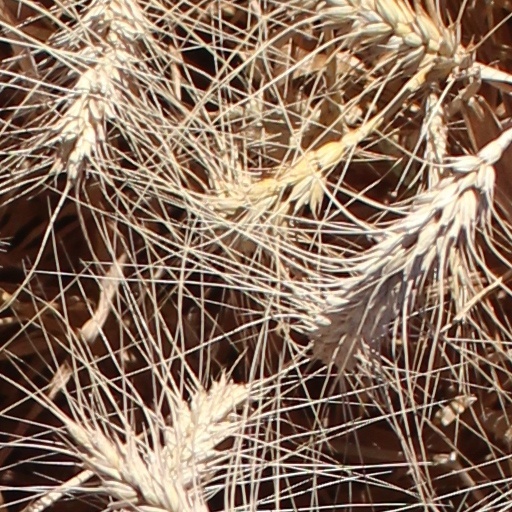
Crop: wheat